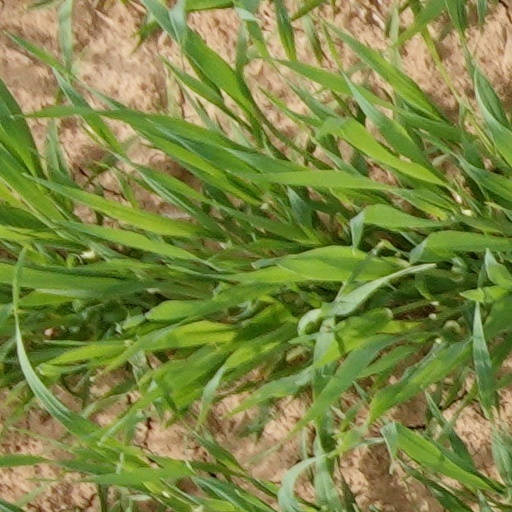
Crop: wheat